Clásica de San Sebastián

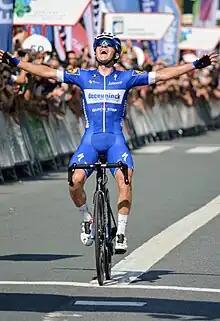
Evenepoel winning the 2019 edition.

Over the years the organizers have added climbs to complicate the race, as the riders' level has generally improved over the years, making it more of a climbers classic. The course was insufficient for the big group to break up and play for the victory in San Sebastián or in the previous climbs of Gaintzurizketa and especially Miracruz (3 km from the finish), since in some editions it had an outcome similar to that of the Milan–San Remo. After the turn of the century the race has come to be dominated by Puncheurs, All-rounders, and classics specialist who could sustain themselves in climbs, on top of the climbers.